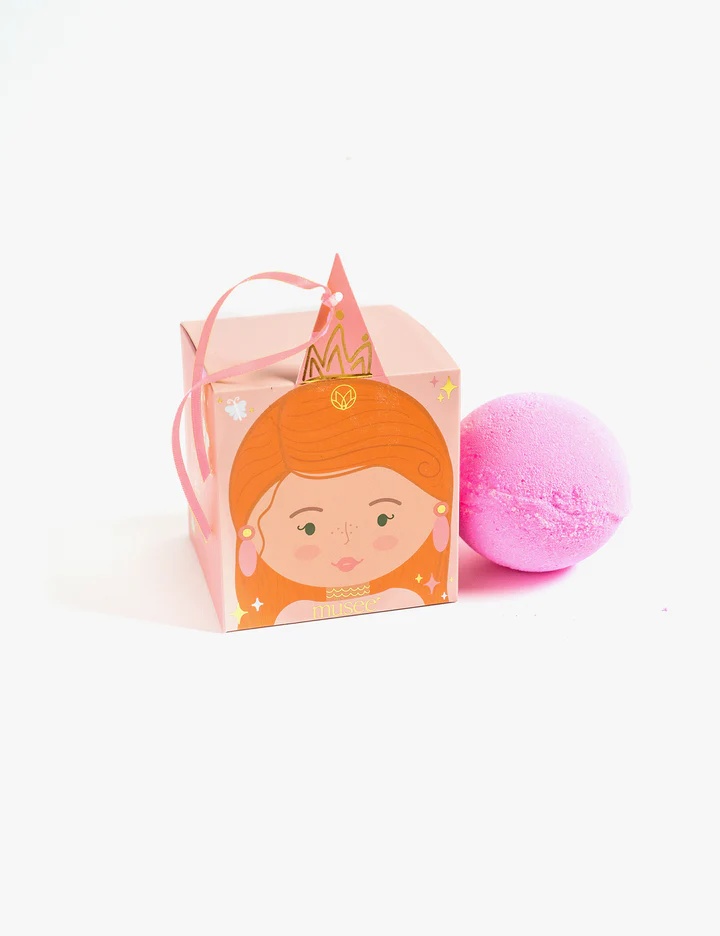
Musee Princess Poppy Bath Balm Bomb
Musee Impress your inner princess with Princess Poppy Boxed Balm by Musee Bath! Dive into a world of enchantment as you soak in swirling pink waters and imagine yourself ruling a kingdom of bubbles. With a delightful bubblegum fragrance, this bath balm turns every bath into a royal retreat. But that's not all—hidden within is a magical ring, waiting to be discovered! Pamper yourself like royalty and collect all the treasures with Musee Princess Bath Balms. Make bath time sparkle with Musee Bath! Surprise - Princess Ring inside. *Treasures are subject to change, based on availability*
Brand: Musee
Category: Toys & Games > Toys > Bath Toys > Bath Bubble Machines